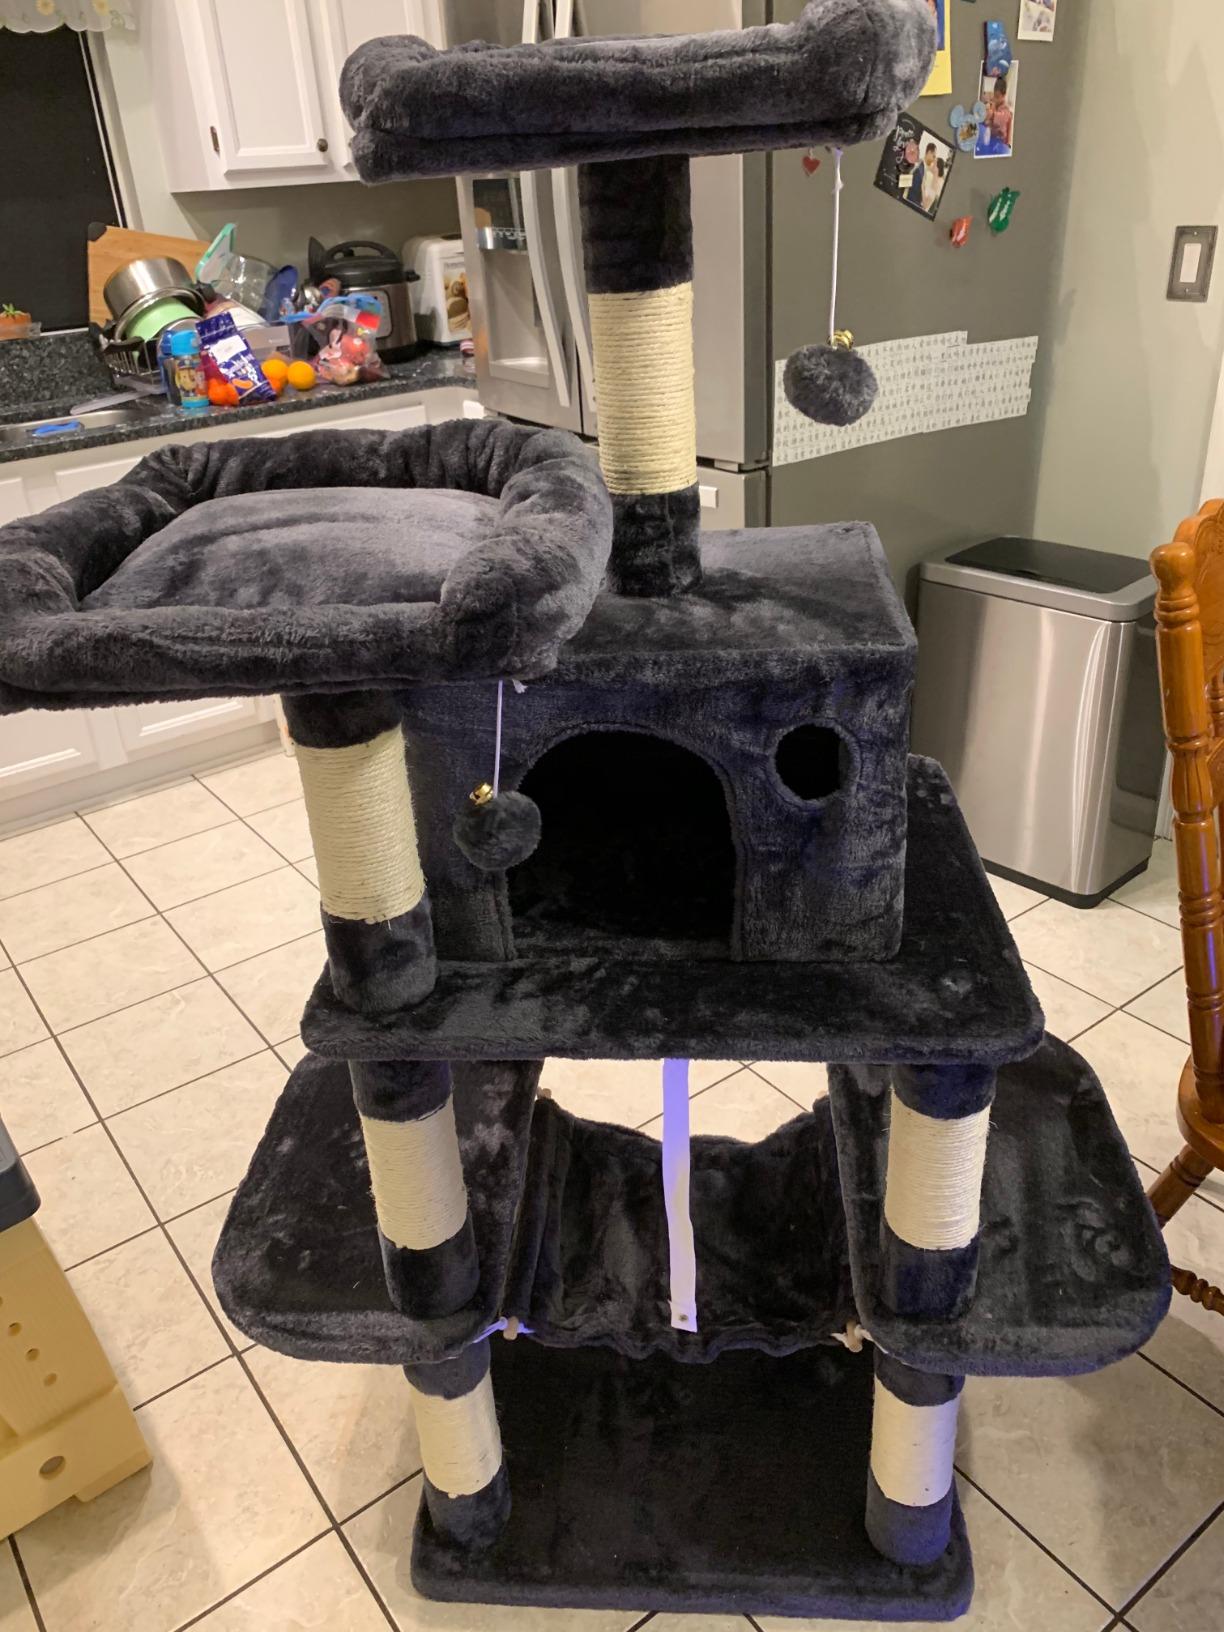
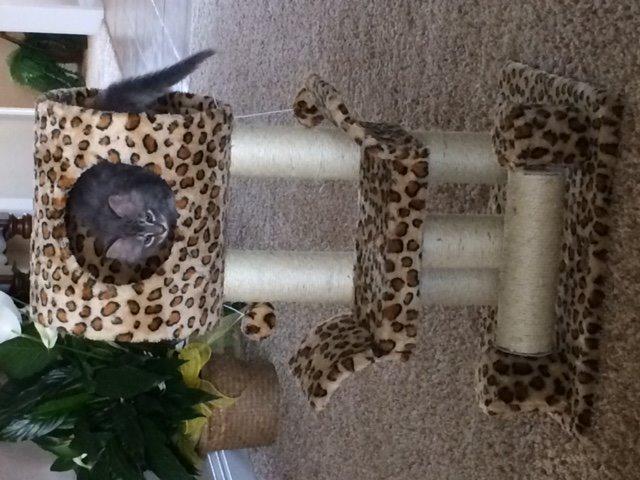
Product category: items_cat tree
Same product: no